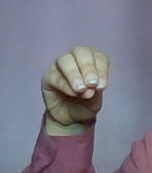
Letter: ha